Wells Fargo Place

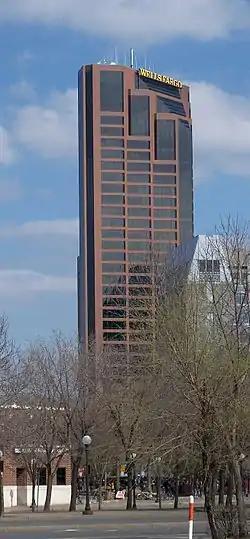

Wells Fargo Place (30 East 7th Street) is an office tower in St. Paul, Minnesota, United States. It stands at tall, and is currently the tallest building in St. Paul. It was designed by Winsor/Faricy Architects, Inc. and WZMH Architects, and is 37 stories tall. The building opened in September 1987, a month ahead of schedule and under budget. It is a concrete and steel structure, with a facade of brown-colored granite and glass. The granite came from Finland. The building contains 156 underground parking spaces. It was formerly known as The Minnesota World Trade Center. "Anthrosphere", a large sculpture by Paul Granlund, is in the lobby.